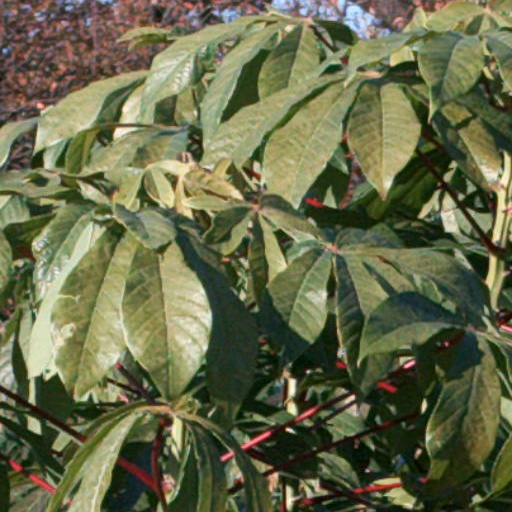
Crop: cassava